Amarkantak

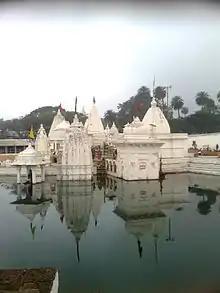

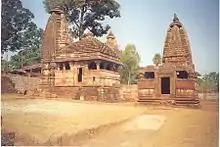
Ancient temples, Amarkantak

Amarkantak is known as the king of pilgrimages, or Tirthraj, because the town has many temples and holy places. It is narrated in the Hindu scriptures like the Puranas that Amarkantak is the place where celestial beings, sages, and others obtained spiritual powers. There are many ancient temples of the Kalachuri period in Amarkantak Which were built by different Kalachuri Kings, indicating it was a prominent site for the Kalchuris. Some of those temples were: